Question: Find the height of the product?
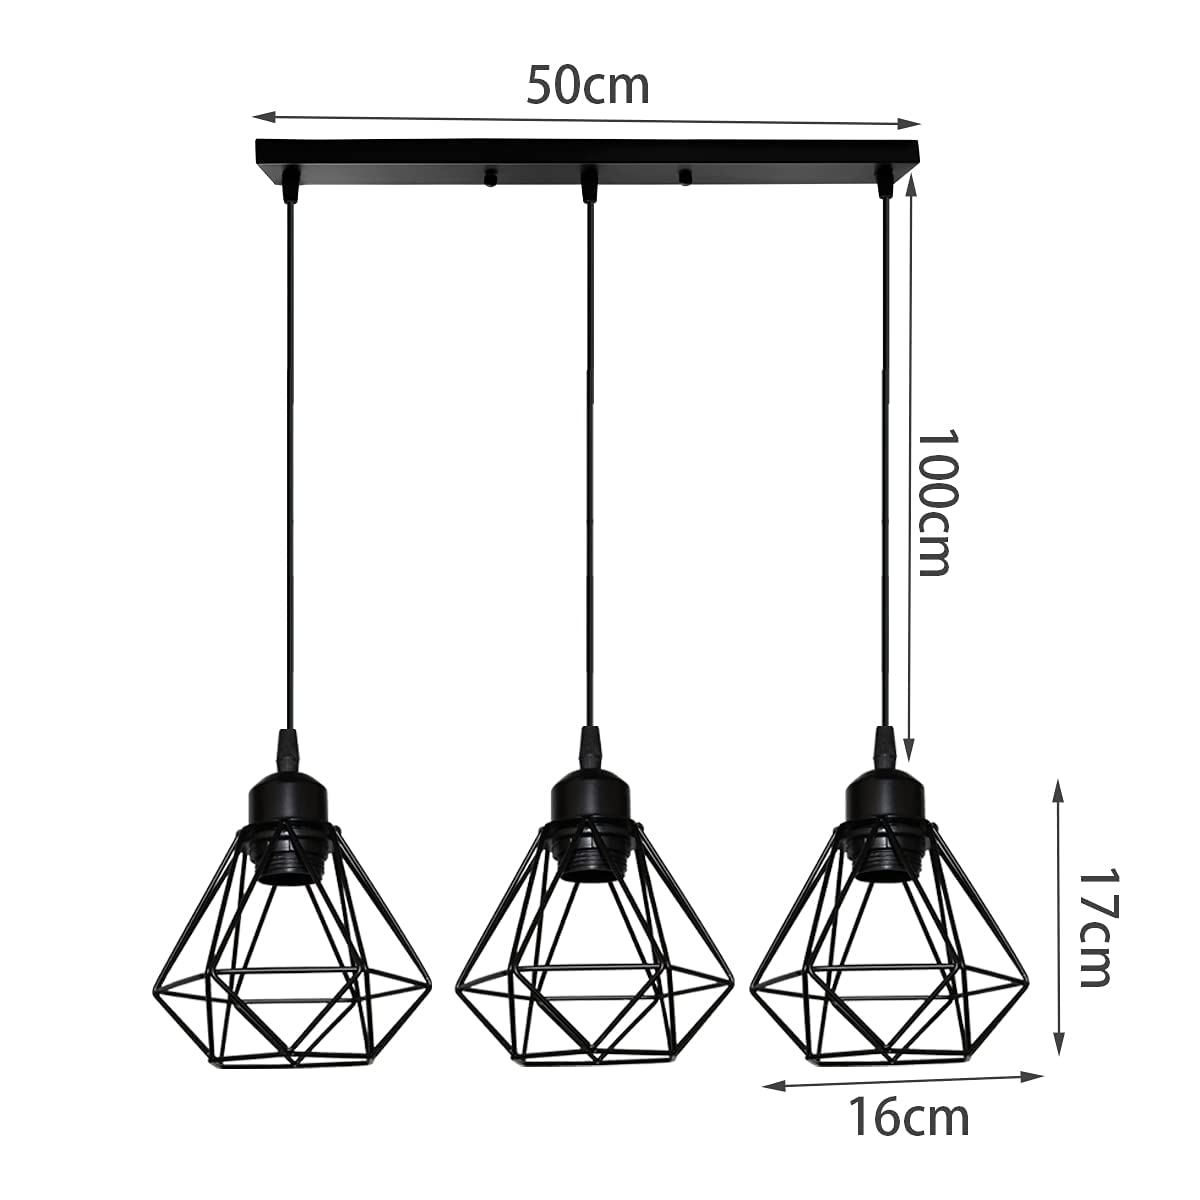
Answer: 100.0 centimetre